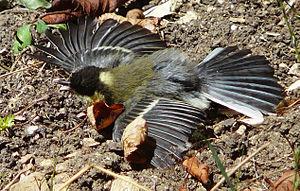
Jeune mésange charbonnière se séchant au soleil après un bain, Périgueux, Dordogne, France.
La Mésange charbonnière est une espèce de passereaux de la famille des paridés. C'est la plus commune des mésanges eurasiatiques.